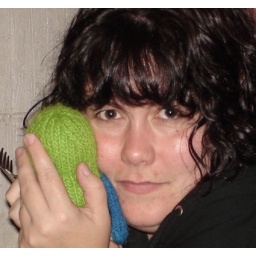
He was sitting on her chair in his best &amp;quot;Come hither&amp;quot; pose. They went home together.